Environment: real
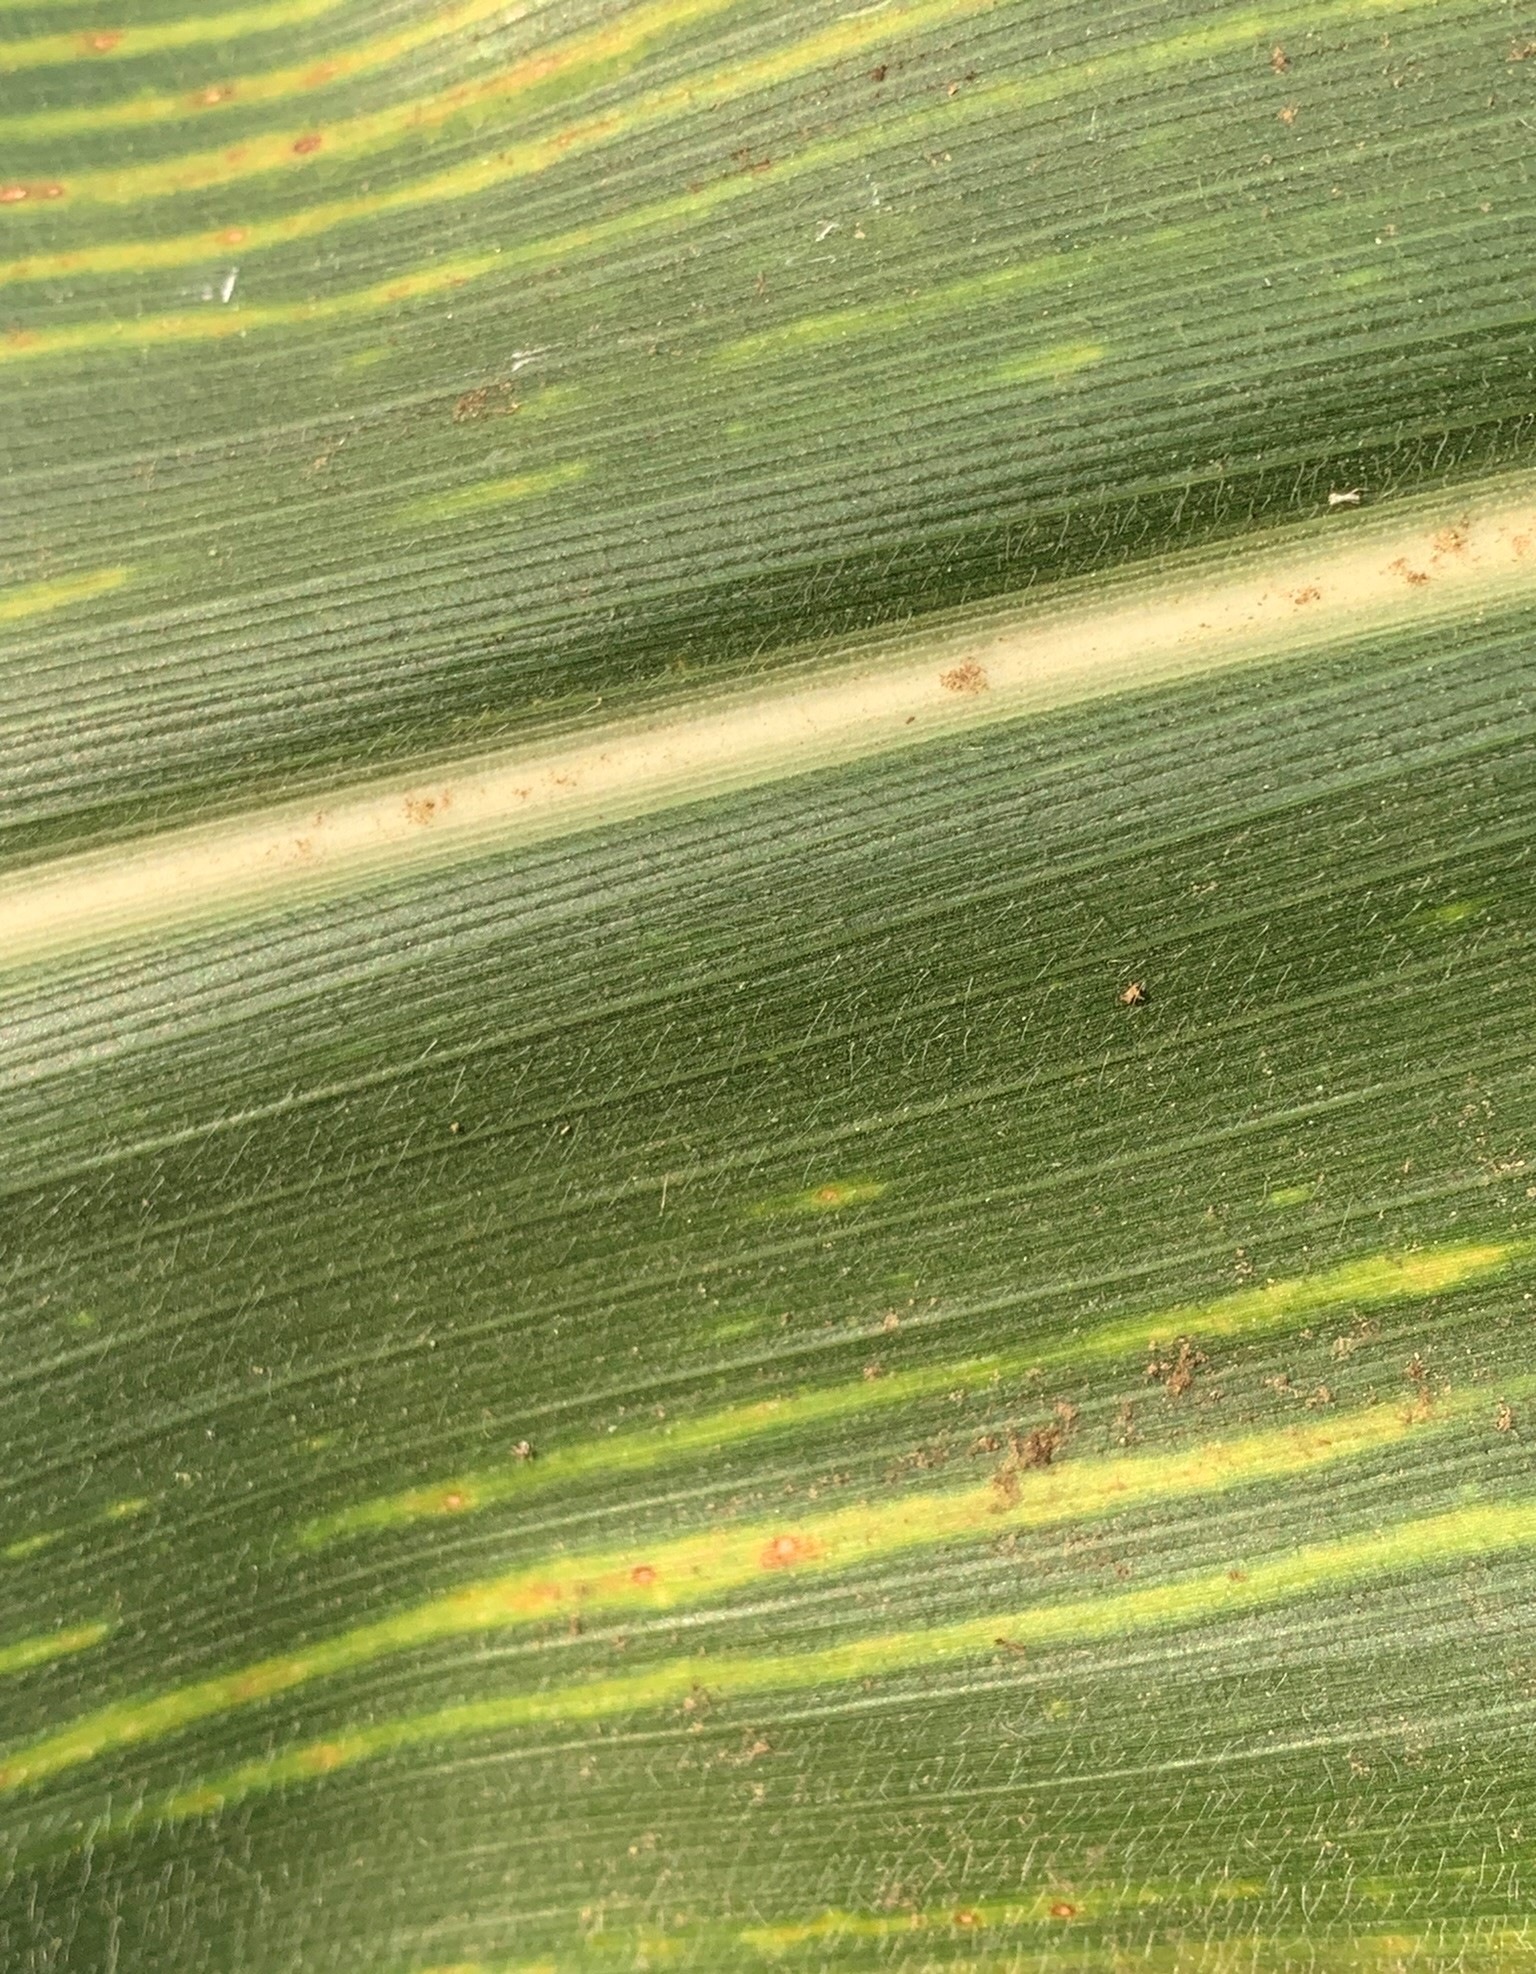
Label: lethal_necrosis